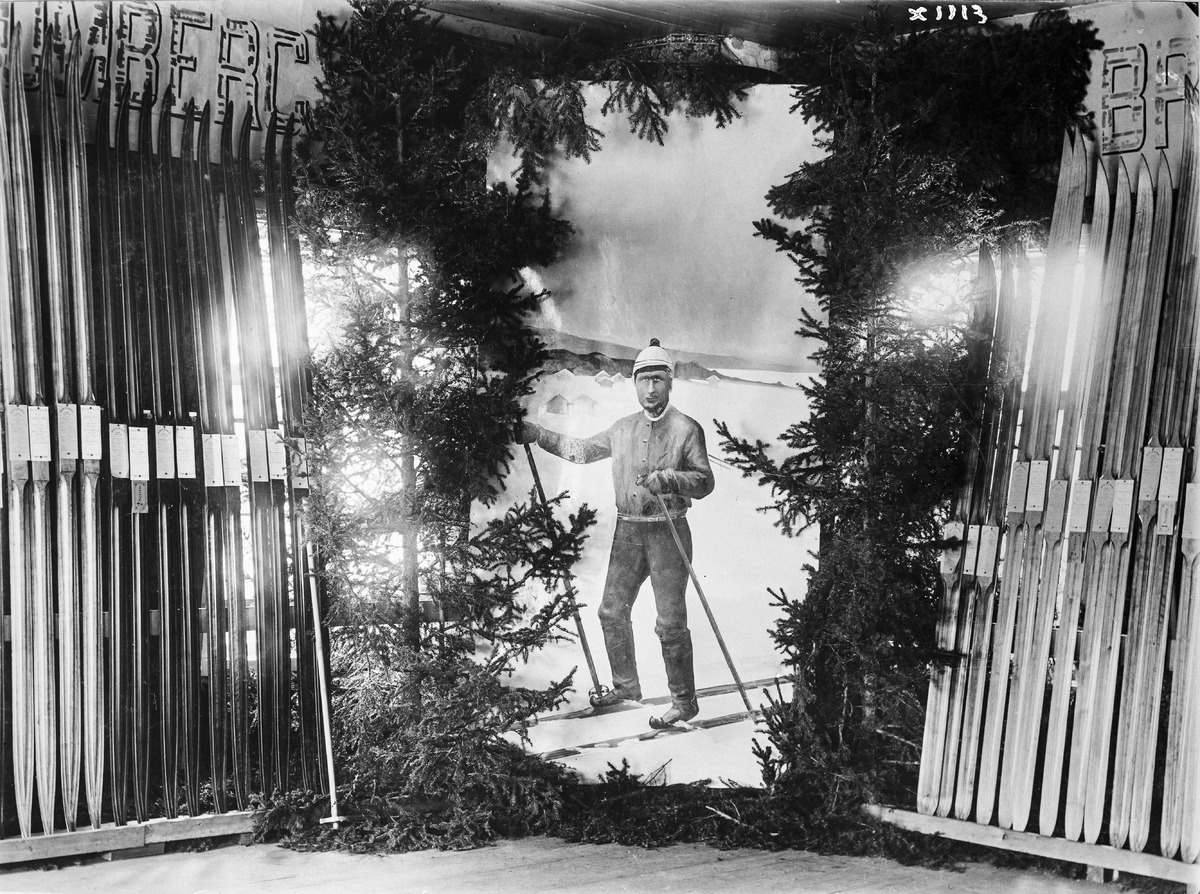
Helsingin suksinäyttely
A ski exhibition in Helsinki
sisällön kuvaus: Helsingissä pidetty suksinäyttely 1890-luvulla. sisällön kuvaus: Näyttely ollut 1800-luvun lopulla, todennäköisesti 1890-luvulla. Reprokuvattu todennäköisesti 1930-luvulla. content description: A ski exhibition in Helsinki in the 1890's.
Vuosi: 1890
Paikka: Suomi, Helsinki, Suomi, Helsinki
Aiheet: sisäkuva; näyttelyt; sukset; exhibitions; skis